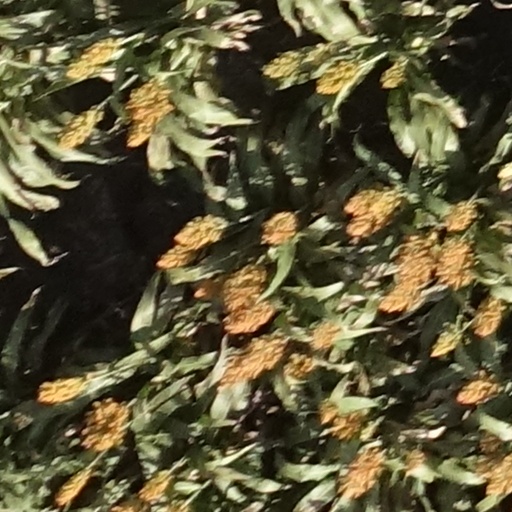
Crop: sorghum